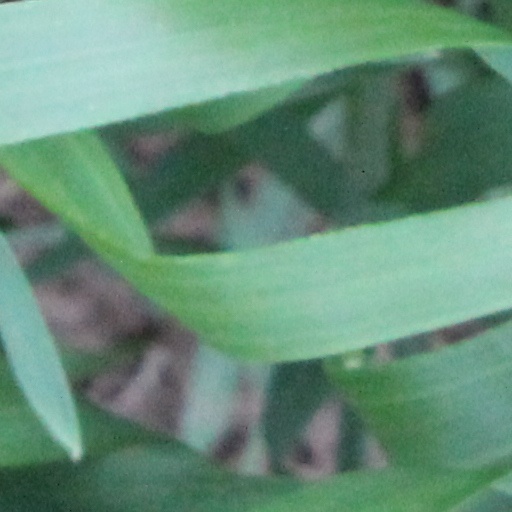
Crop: wheat